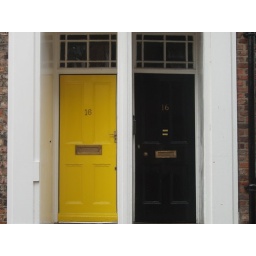
Some days are golden, others black. This house in York seems to have the fitting doors in either case. 2008